Ivan Kelava

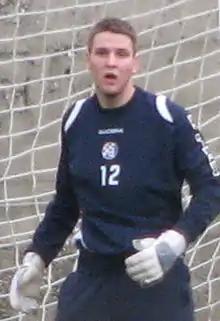
Kelava in 2008

Kelava played for Dinamo Zagreb's youth teams from 1997, being promoted to the club's senior squad in the summer of 2006.